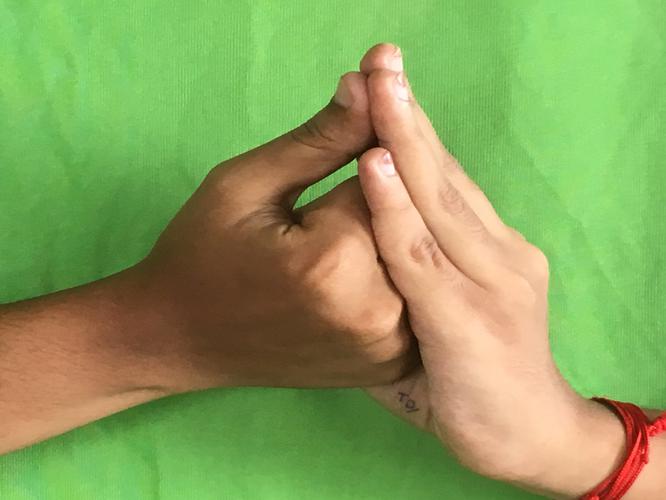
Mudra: Shanka
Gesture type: double_hand